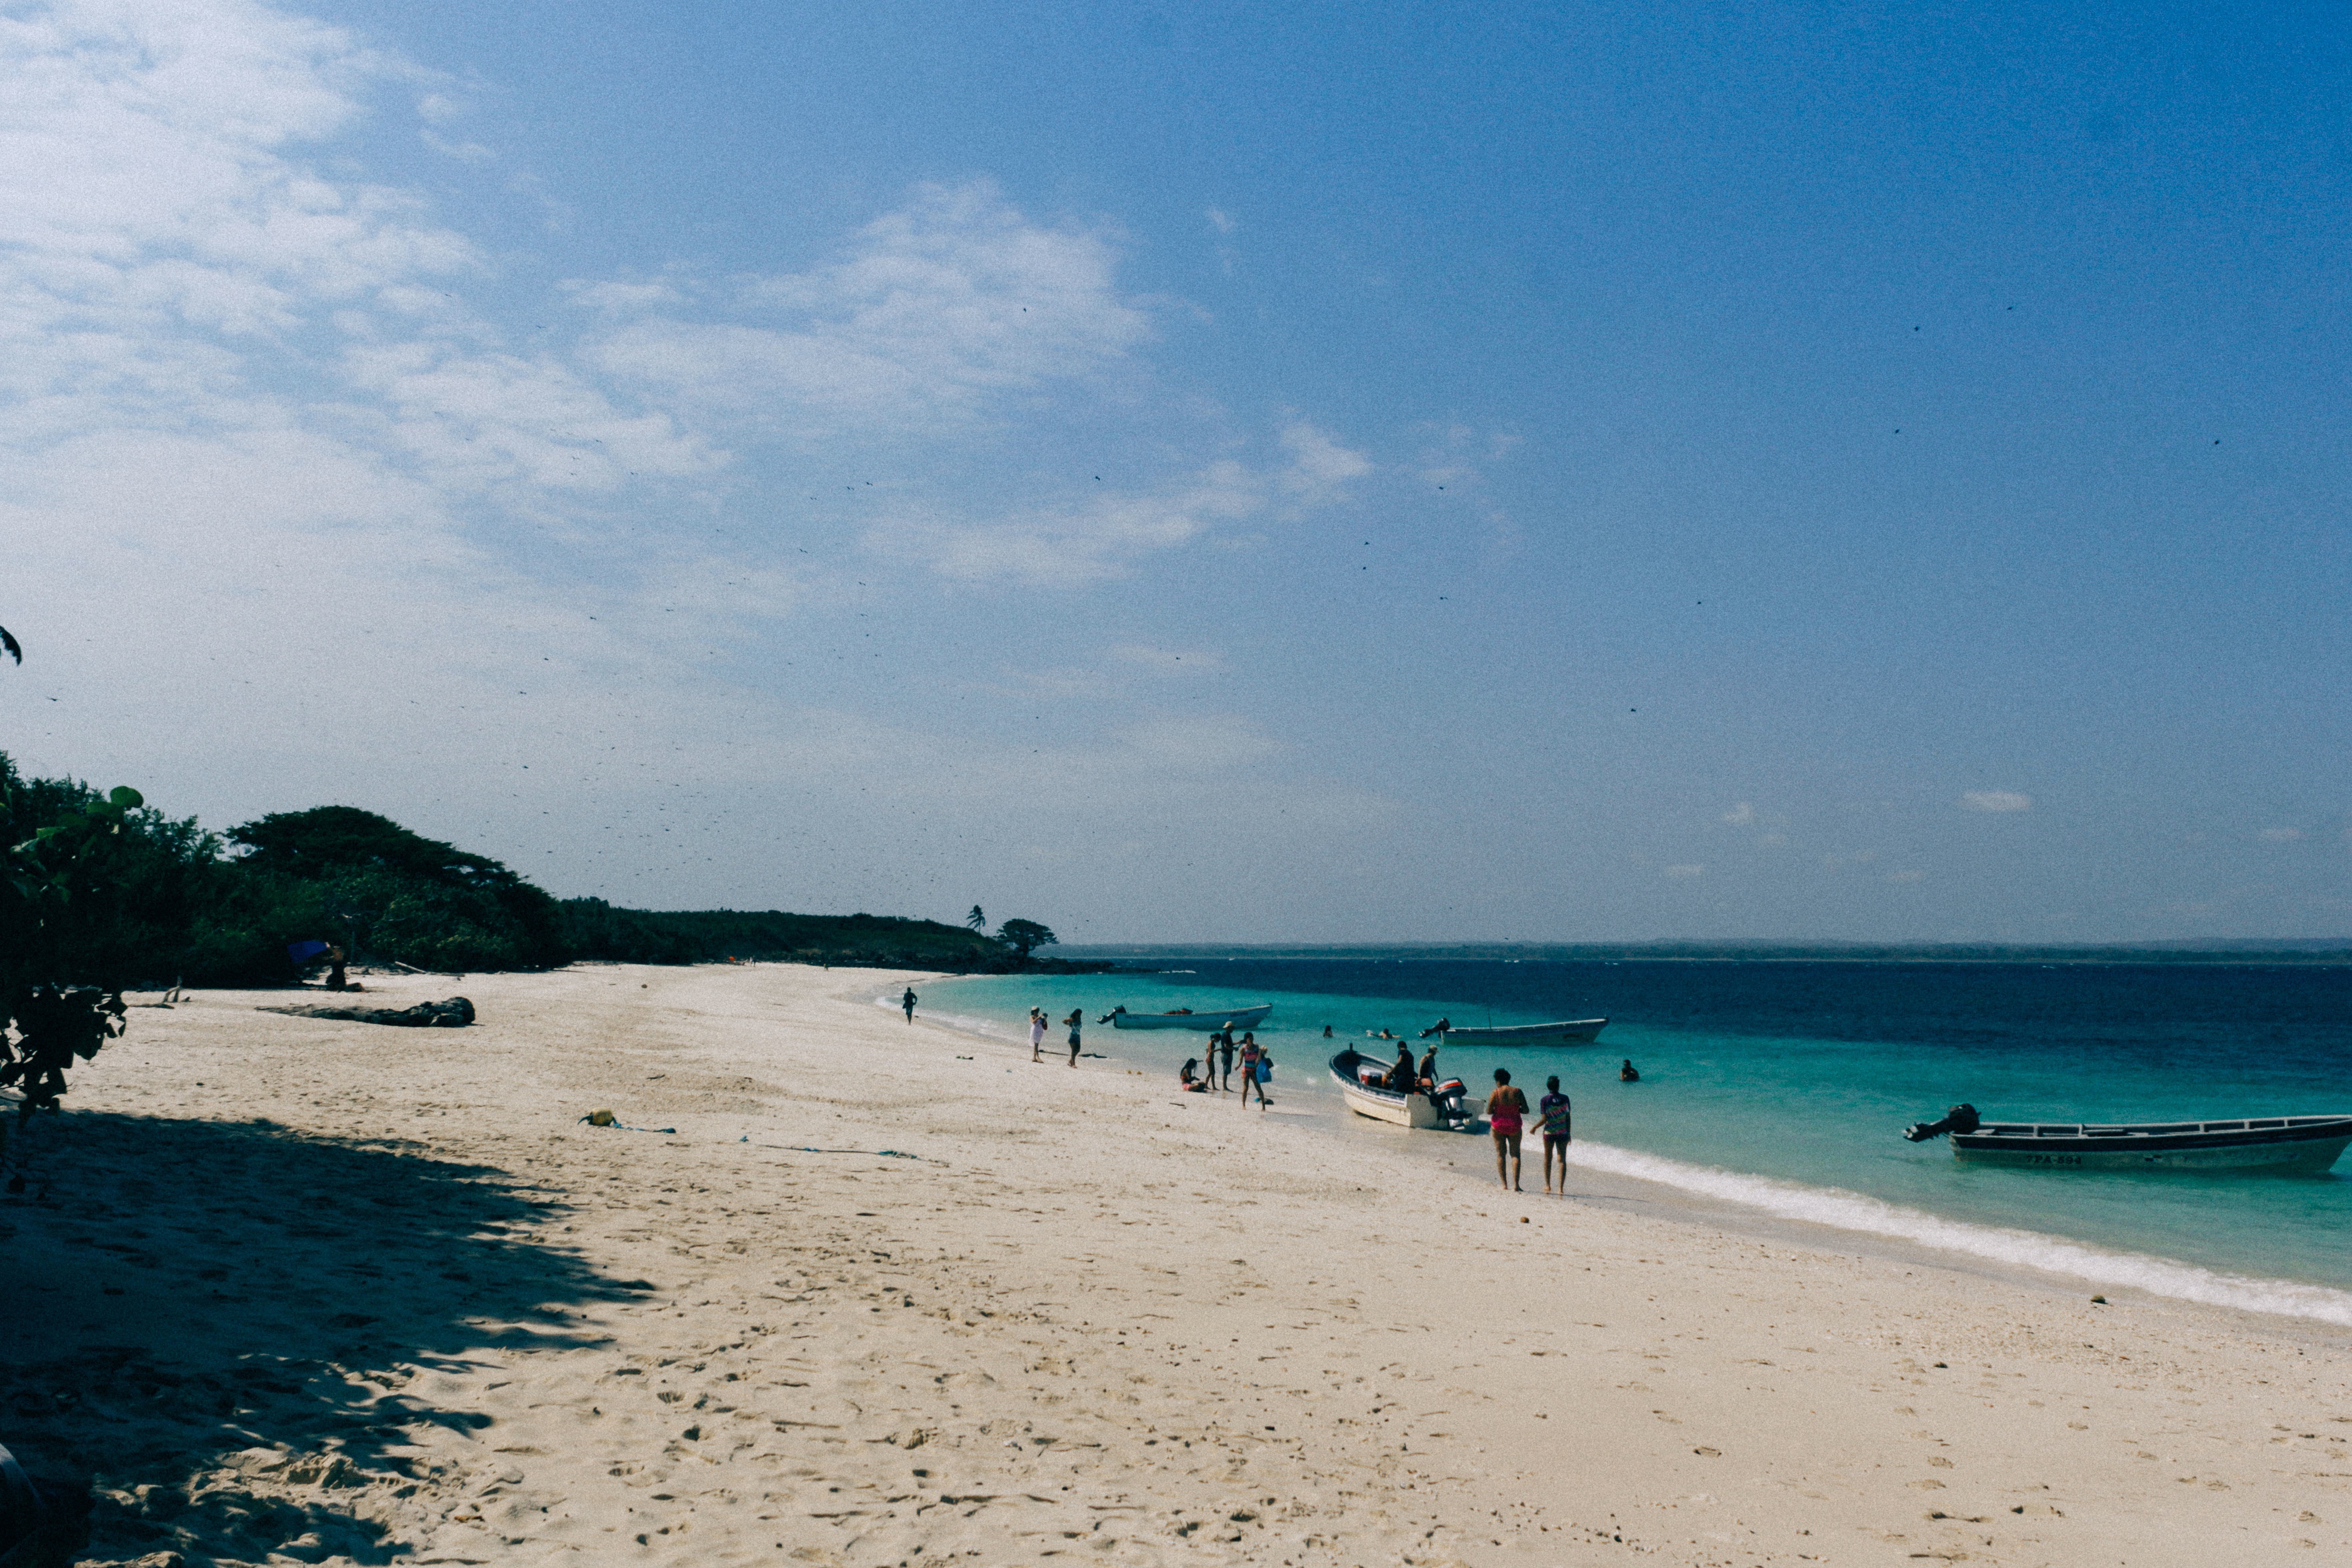
beach, sea, coast, sand, ocean, horizon, shore, vacation, cove, lagoon, bay, island, body of water, cape, wind wave